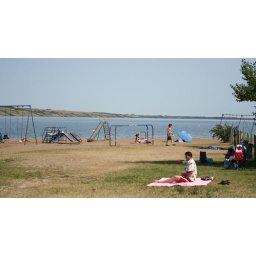
The water in this lake is a dense as the Dead Sea, you can't sink.